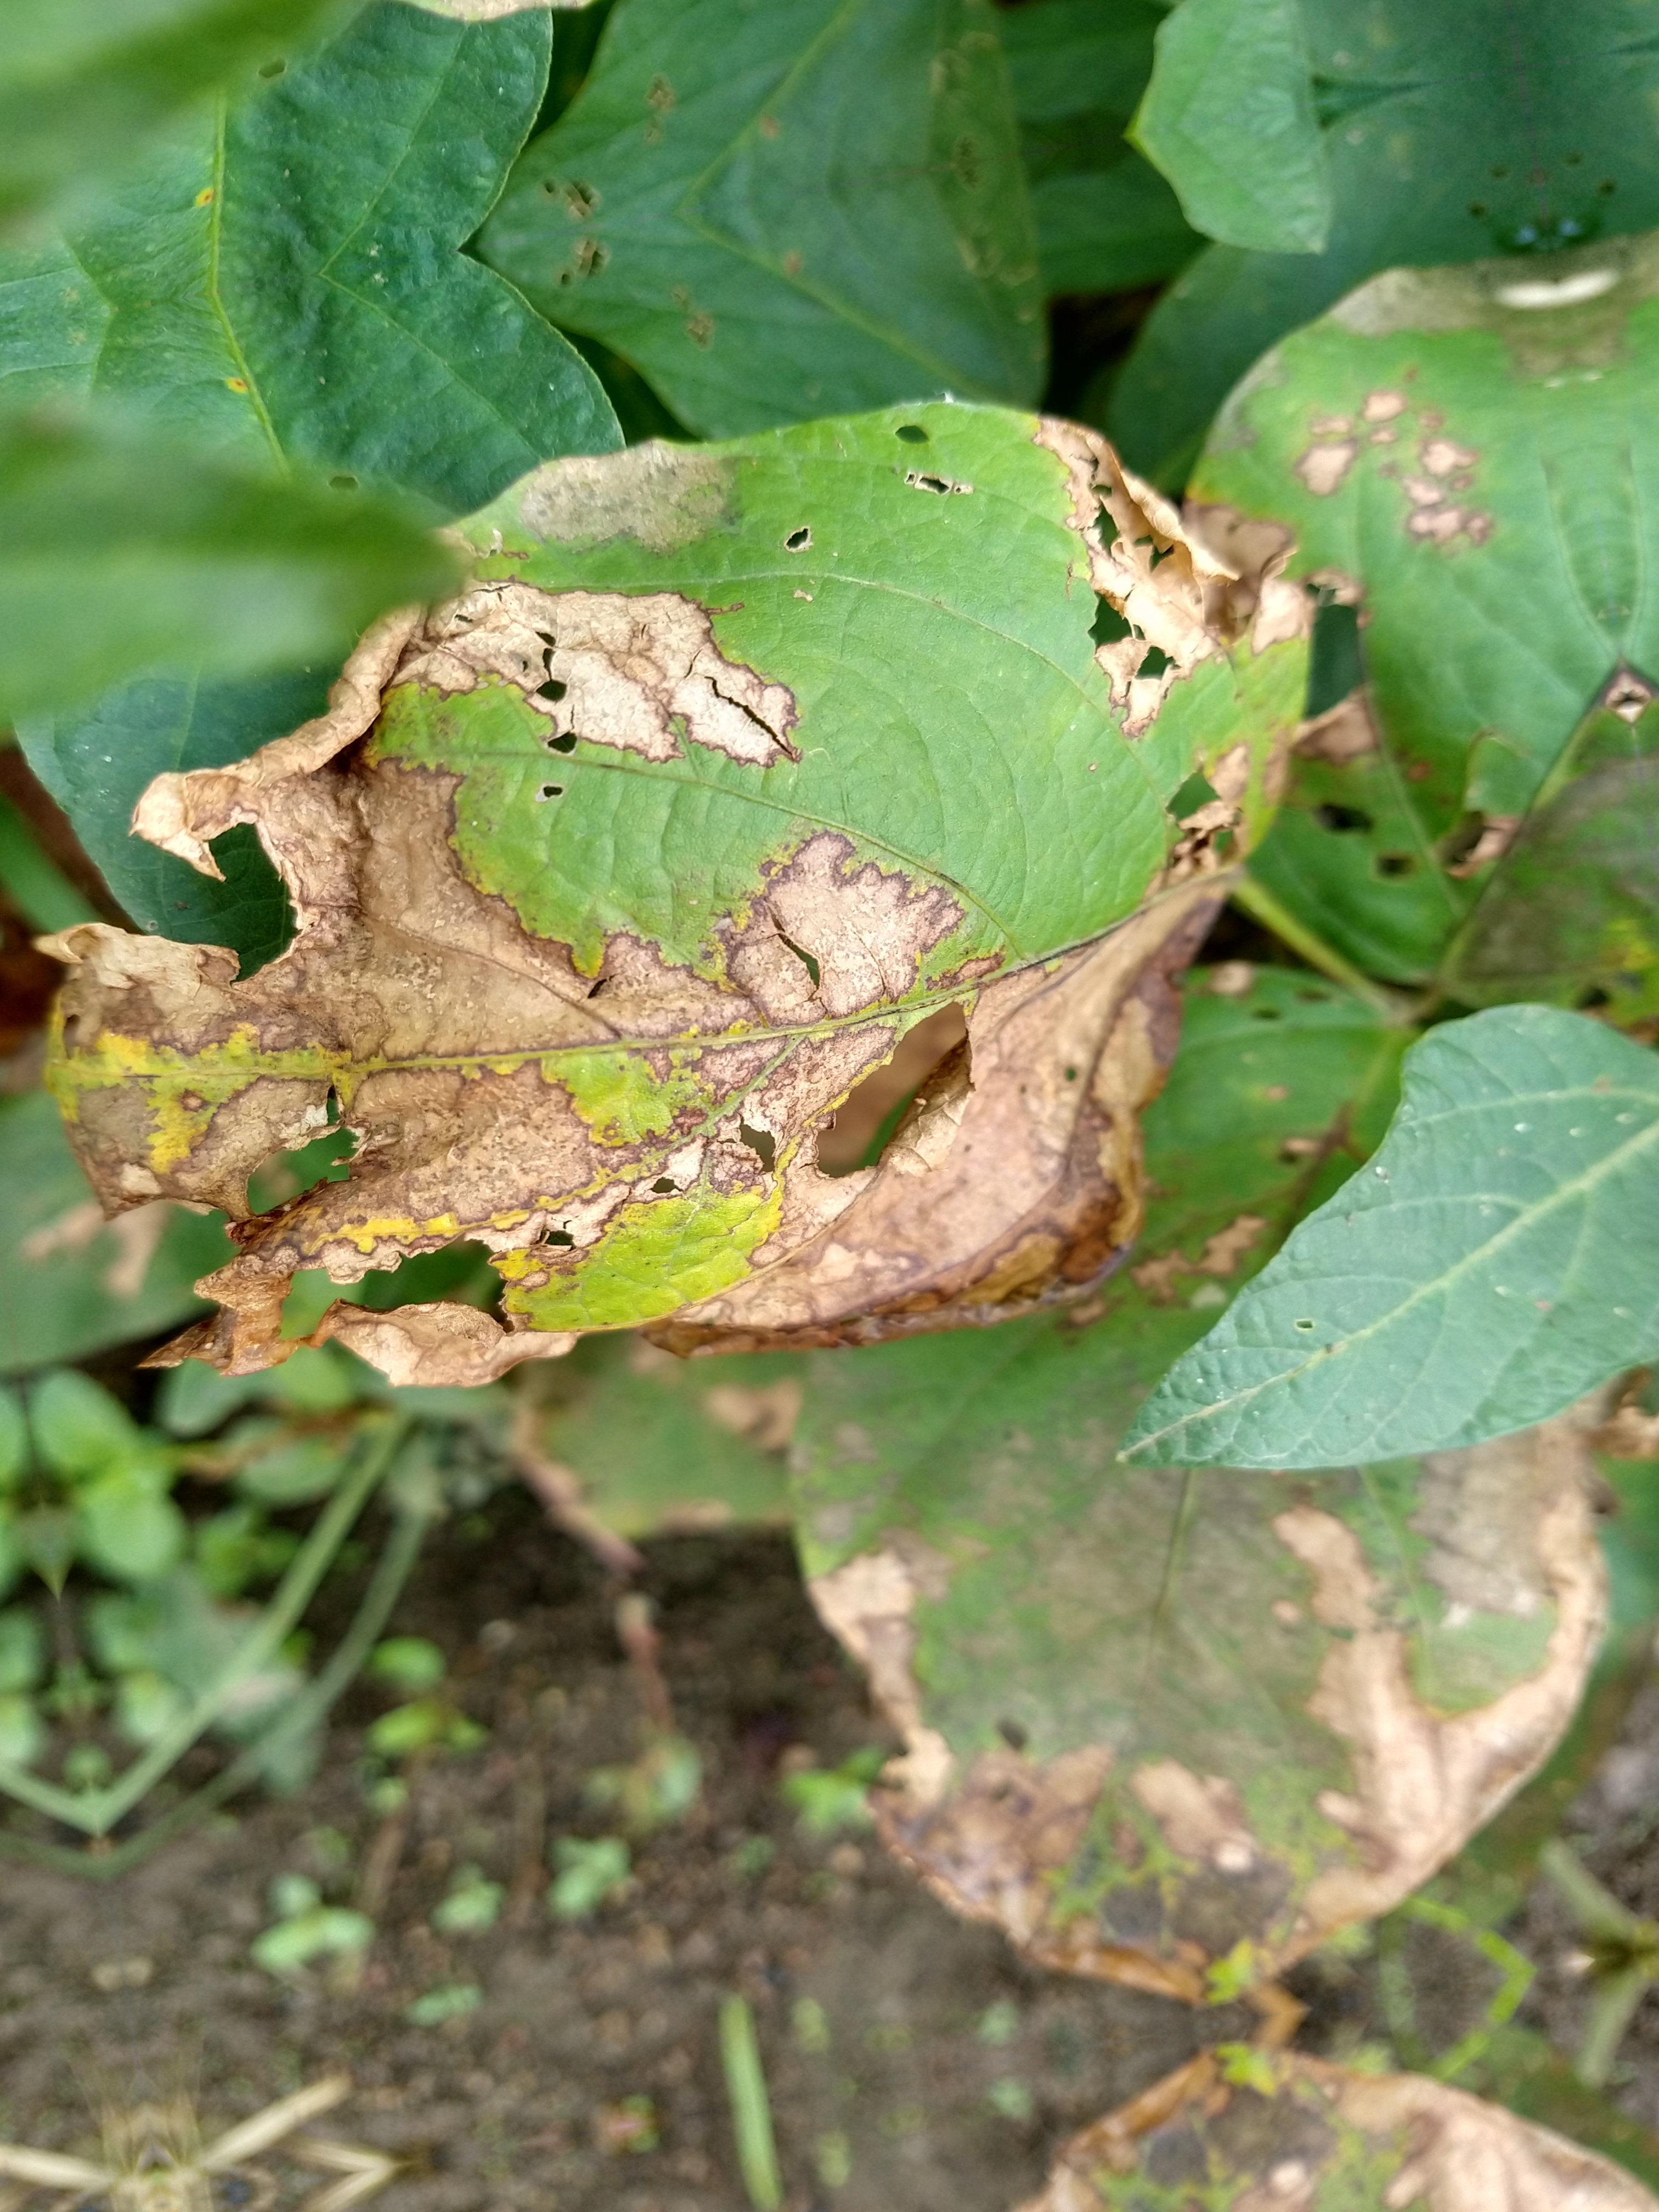
Label: Disease